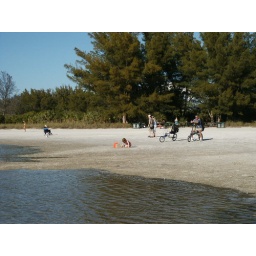
Just had to put my feet in the water even if it meant sand in my shoes on the way back.